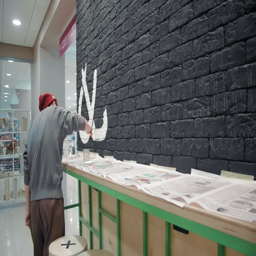
creative painter female painter making white design on the black brick wall in coffee shop